Question: Please indicate a possible affordance area of the hot dog that can be used for eating
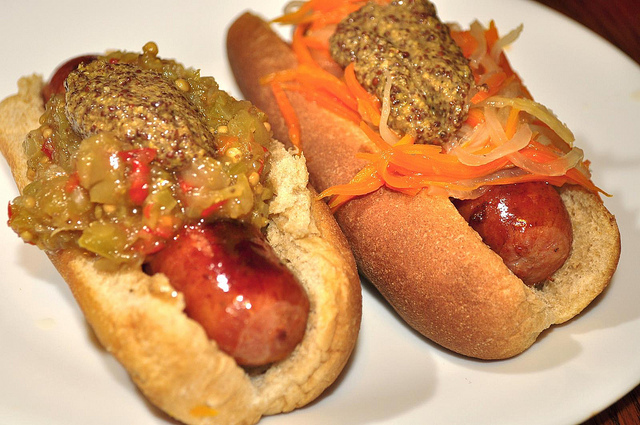
Answer: [0, 0, 615, 421]